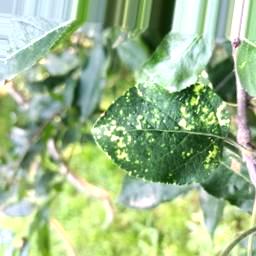
Label: Apple_Mosaic